Penrhos Country Park

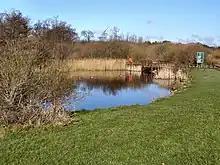
Penrhos Coastal Park

Penrhos Country Park (also known as Penrhos Coastal Park) is a country park near Holyhead, on the island of Anglesey in Wales, United Kingdom. The park attracts approximately 100,000 visitors each year. It was opened in 1971 on the former Penrhos estate which was formerly owned by the Stanley family and at the time of opening the Anglesey Aluminium company.